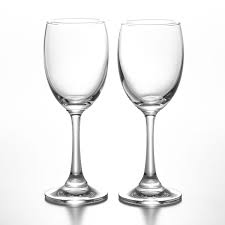
Label: glass